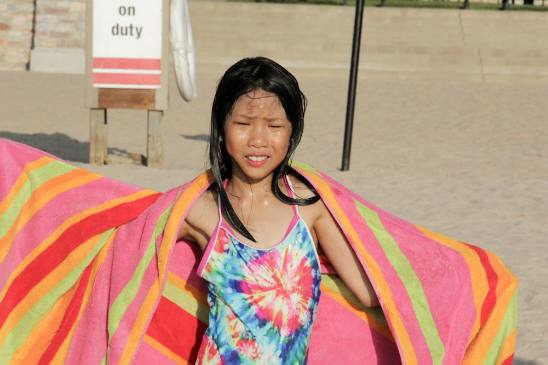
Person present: Yes